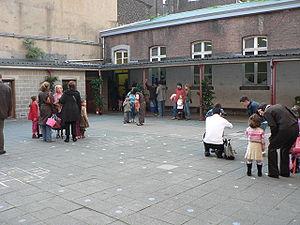
Une école est un établissement où l'on accueille des individus appelés « écoliers » ou élèves afin que des professeurs leur dispensent un enseignement de façon collective. Le mot école vient du latin schola, signifiant « loisir consacré à l'étude », lui-même provenant du grec ancien σχολή, scholè, lequel constituait un idéal souvent exprimé par les philosophes et une catégorie socialement valorisée opposée à la sphère des tâches productives.